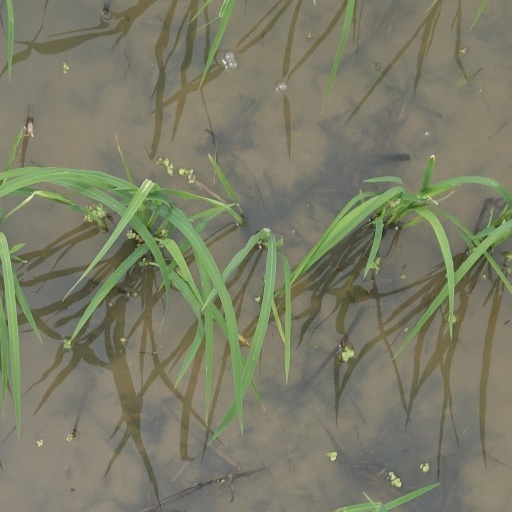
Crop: rice